Men who have sex with men

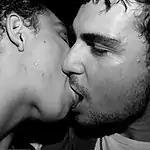
Men kissing intimately

Men who have sex with men (MSM) are men who engage in sexual activity with other men, regardless of their sexual orientation or sexual identity. The term was created by epidemiologists in the 1990s, to better study and communicate the spread of sexually transmitted infections such as HIV/AIDS between all sexually active males, not strictly those identifying as gay, bisexual, pansexual or various other sexualities, but also for example male prostitutes. The term is often used in medical literature and social research to describe such men as a group. It does not describe any specific kind of sexual activity, and which activities are covered by the term depends on context. The alternative term "males who have sex with males" is sometimes considered more accurate in cases where those described may not be legal adults.